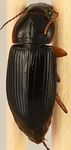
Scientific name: Harpalus pensylvanicus
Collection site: Konza Prairie Agroecosystem NEON (KONA), plot KONA_002